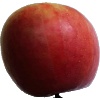
Label: apple_crimson_snow